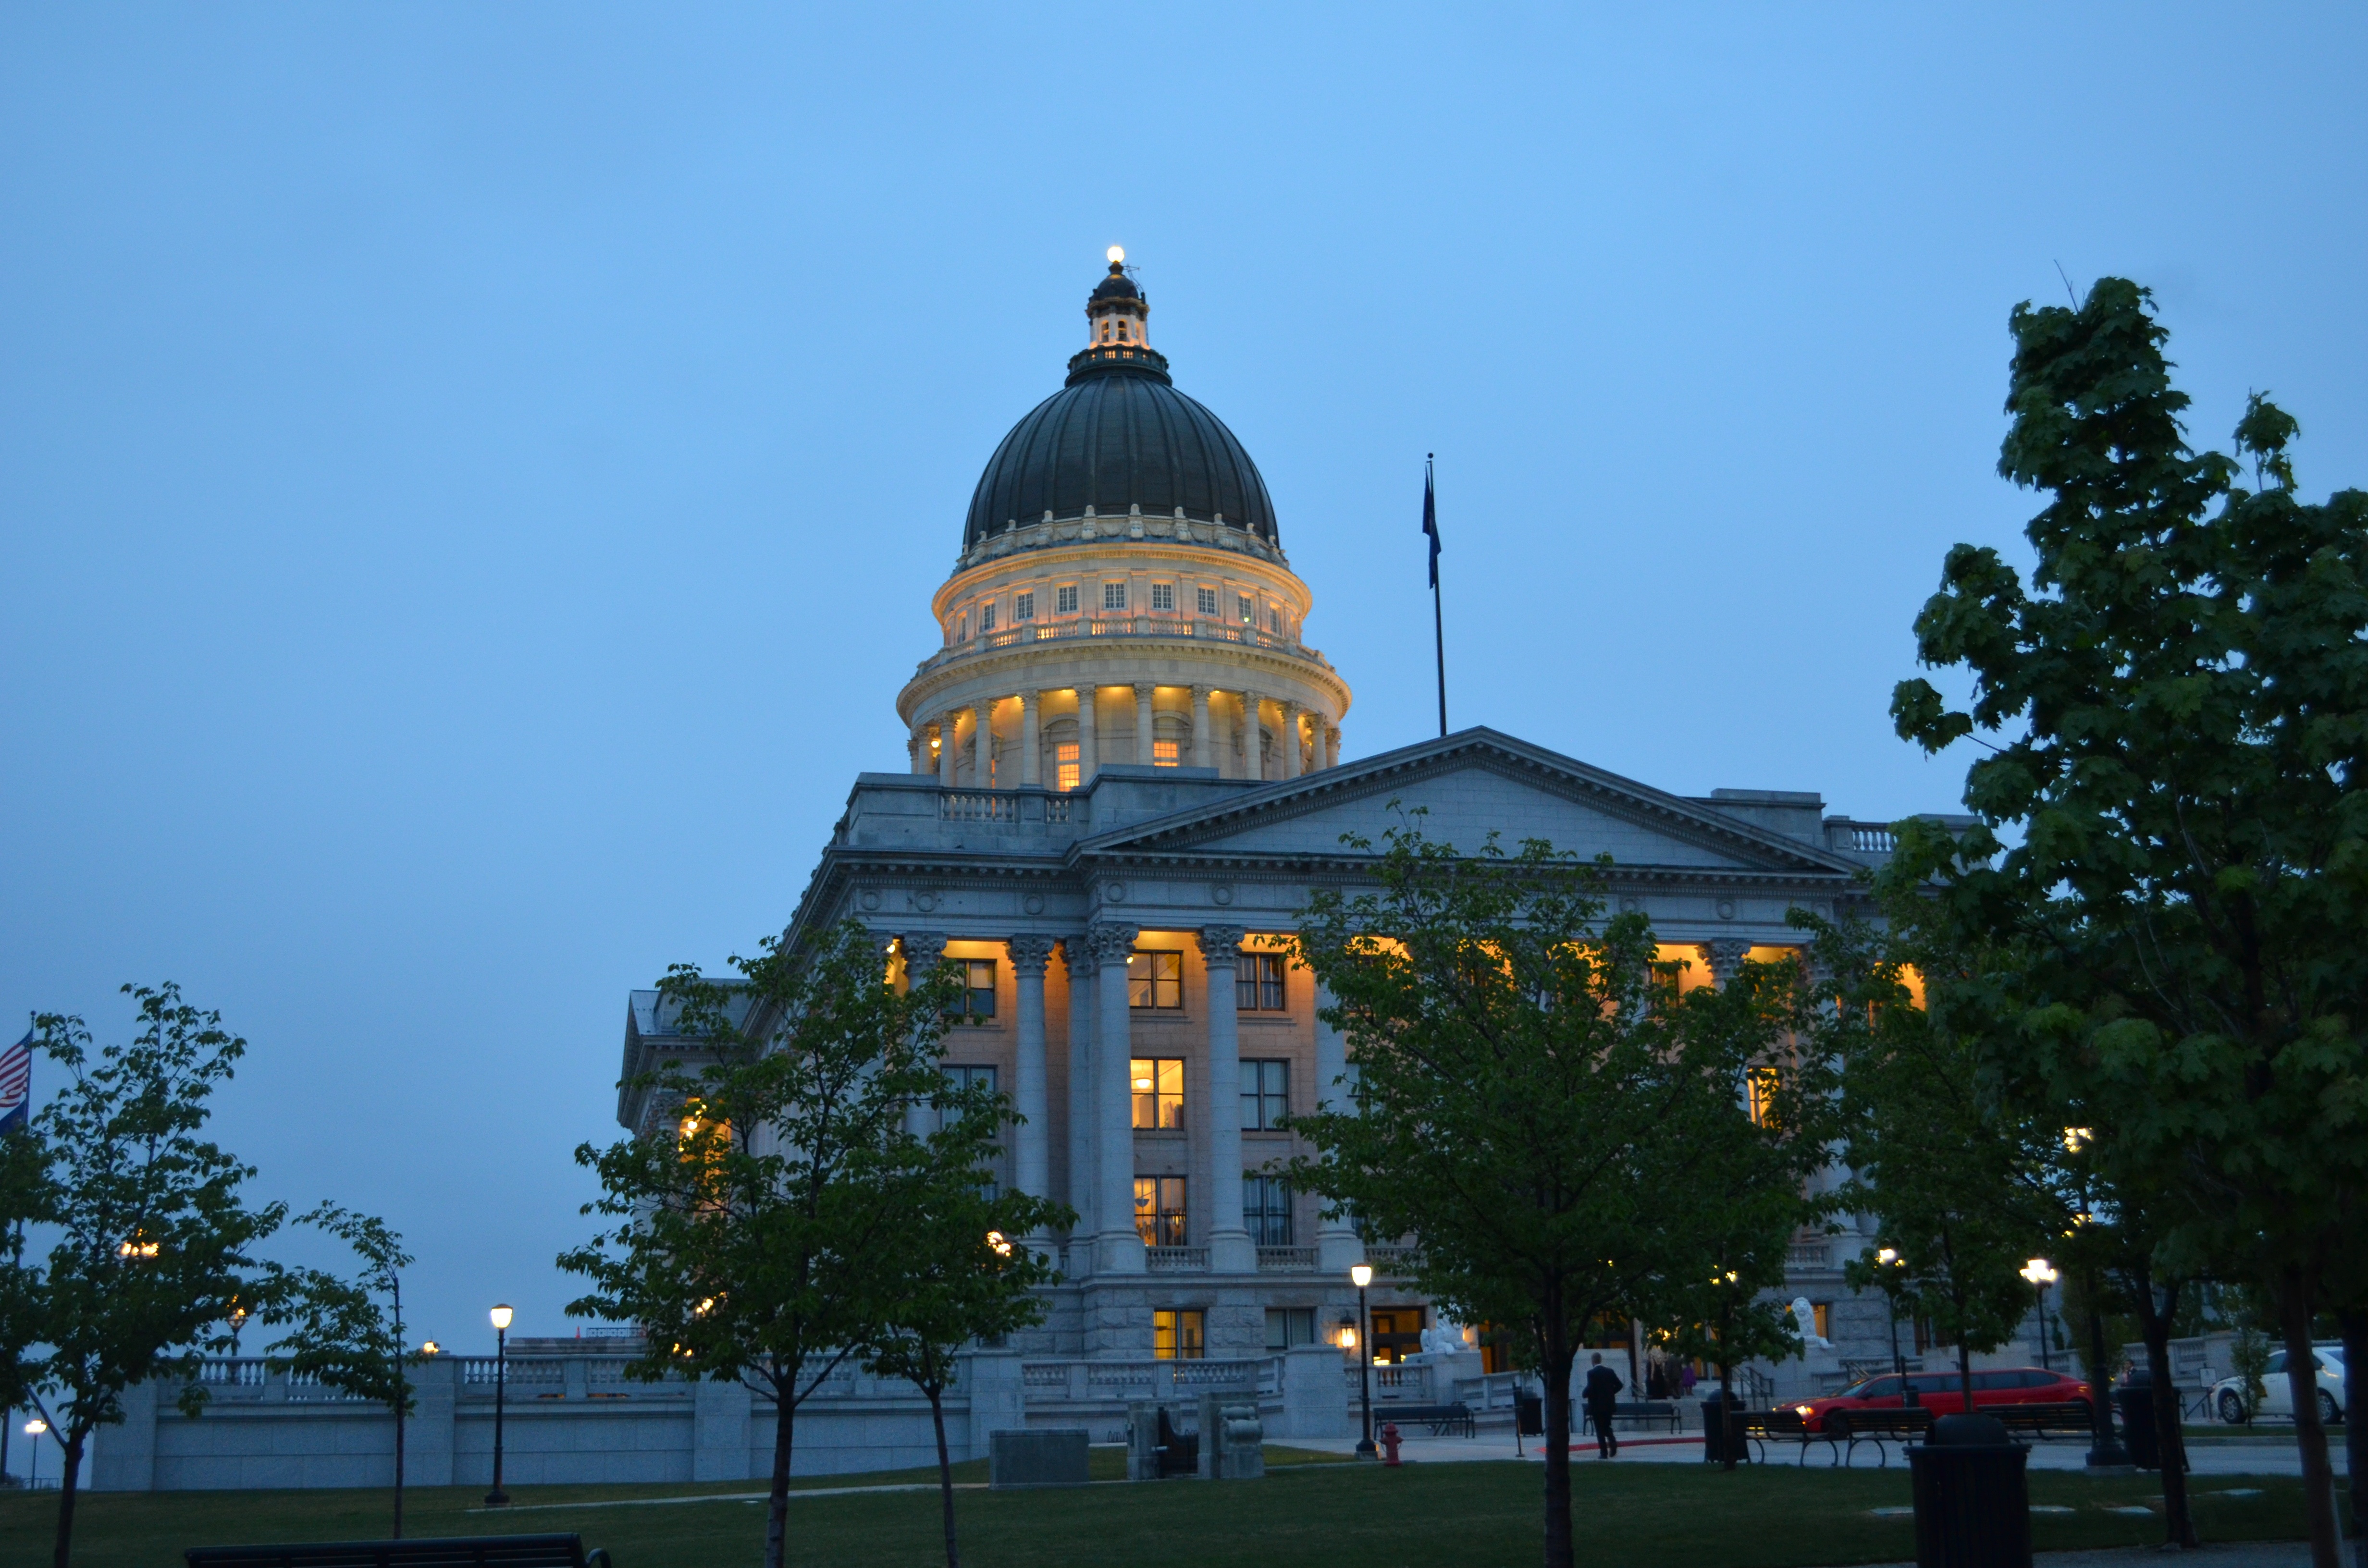
architecture, lake, building, city, evening, tower, landmark, salt, place of worship, utah, state, capitol